Rhytidiadelphus squarrosus

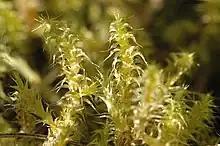
"R. squarrosus" growing in the Belgian Ardennes

It tolerates a wide variety of soil conditions, from calcareous grassland to acid heaths. It grows most conspicuously in heavily grazed pastures and on the regularly mown fairways on golf courses, and is the most common moss found in lawns in the United Kingdom. It is almost always found in association with humans, leaving its original habitat unclear; it may have evolved as a plant of coastal meadows.